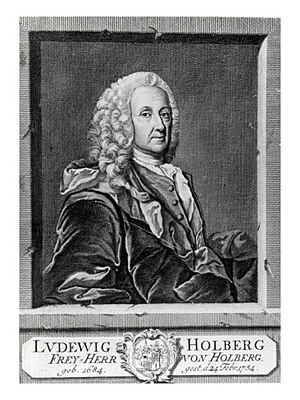
Johann Martin Bernigeroth
Portræt af Ludvig Holberg af  Johann Martin Bernigeroth
Johann Martin Bernigeroth var en tysk kobberstikker aktiv i Leipzig. Han var søn af Martin Bernigeroth og bror til Johann Benedict Bernigeroth, der begge var kobberstikkere.